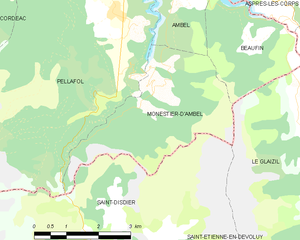
Monestier-d'Ambel est une commune française située dans le département de l'Isère en région Auvergne-Rhône-Alpes.